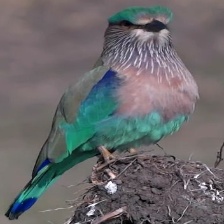
Species: INDIAN ROLLER
Scientific name: CORACIAS BENGHALENSIS